Battle of Y Dalar Hir

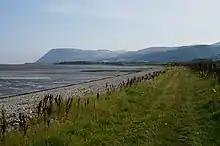
The foreshore near Y Dalar Hir

The Battle of Y Dalar Hir took place on 5 June 1648 in Caernarfonshire, North Wales, during the Second English Civil War. While little more than a skirmish, it had a significant effect on the local progress of the conflict.